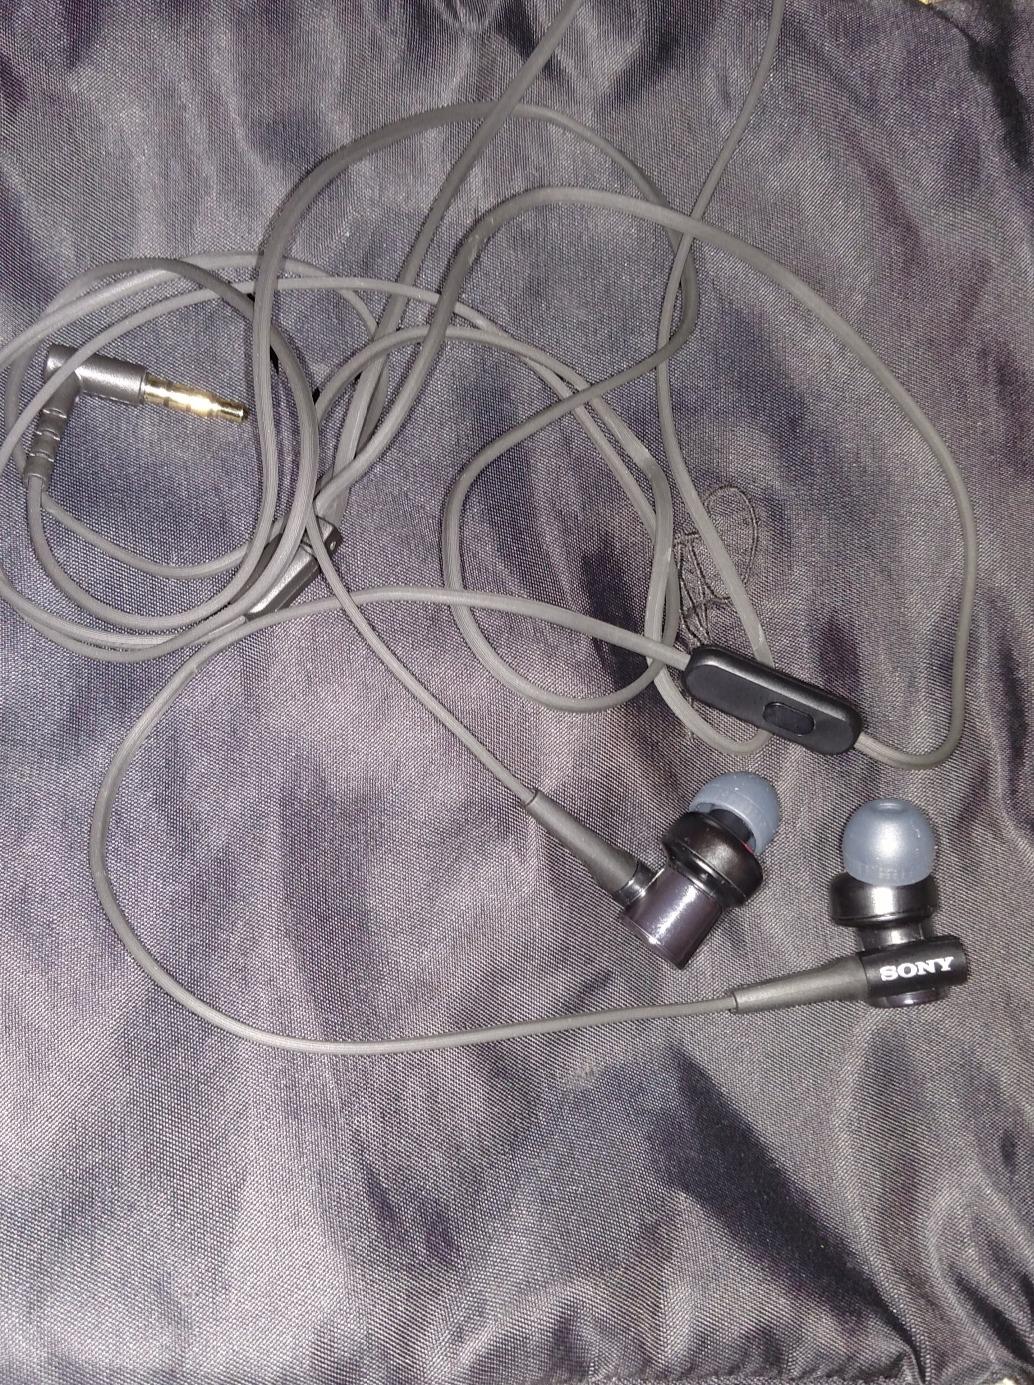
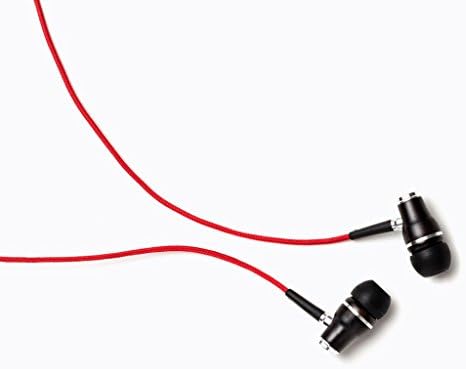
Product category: headphones
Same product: no